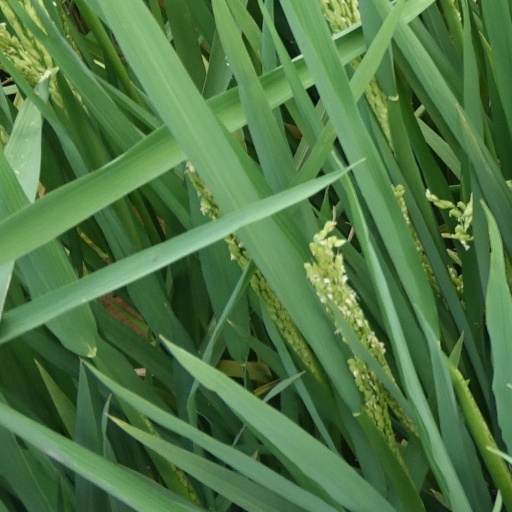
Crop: rice